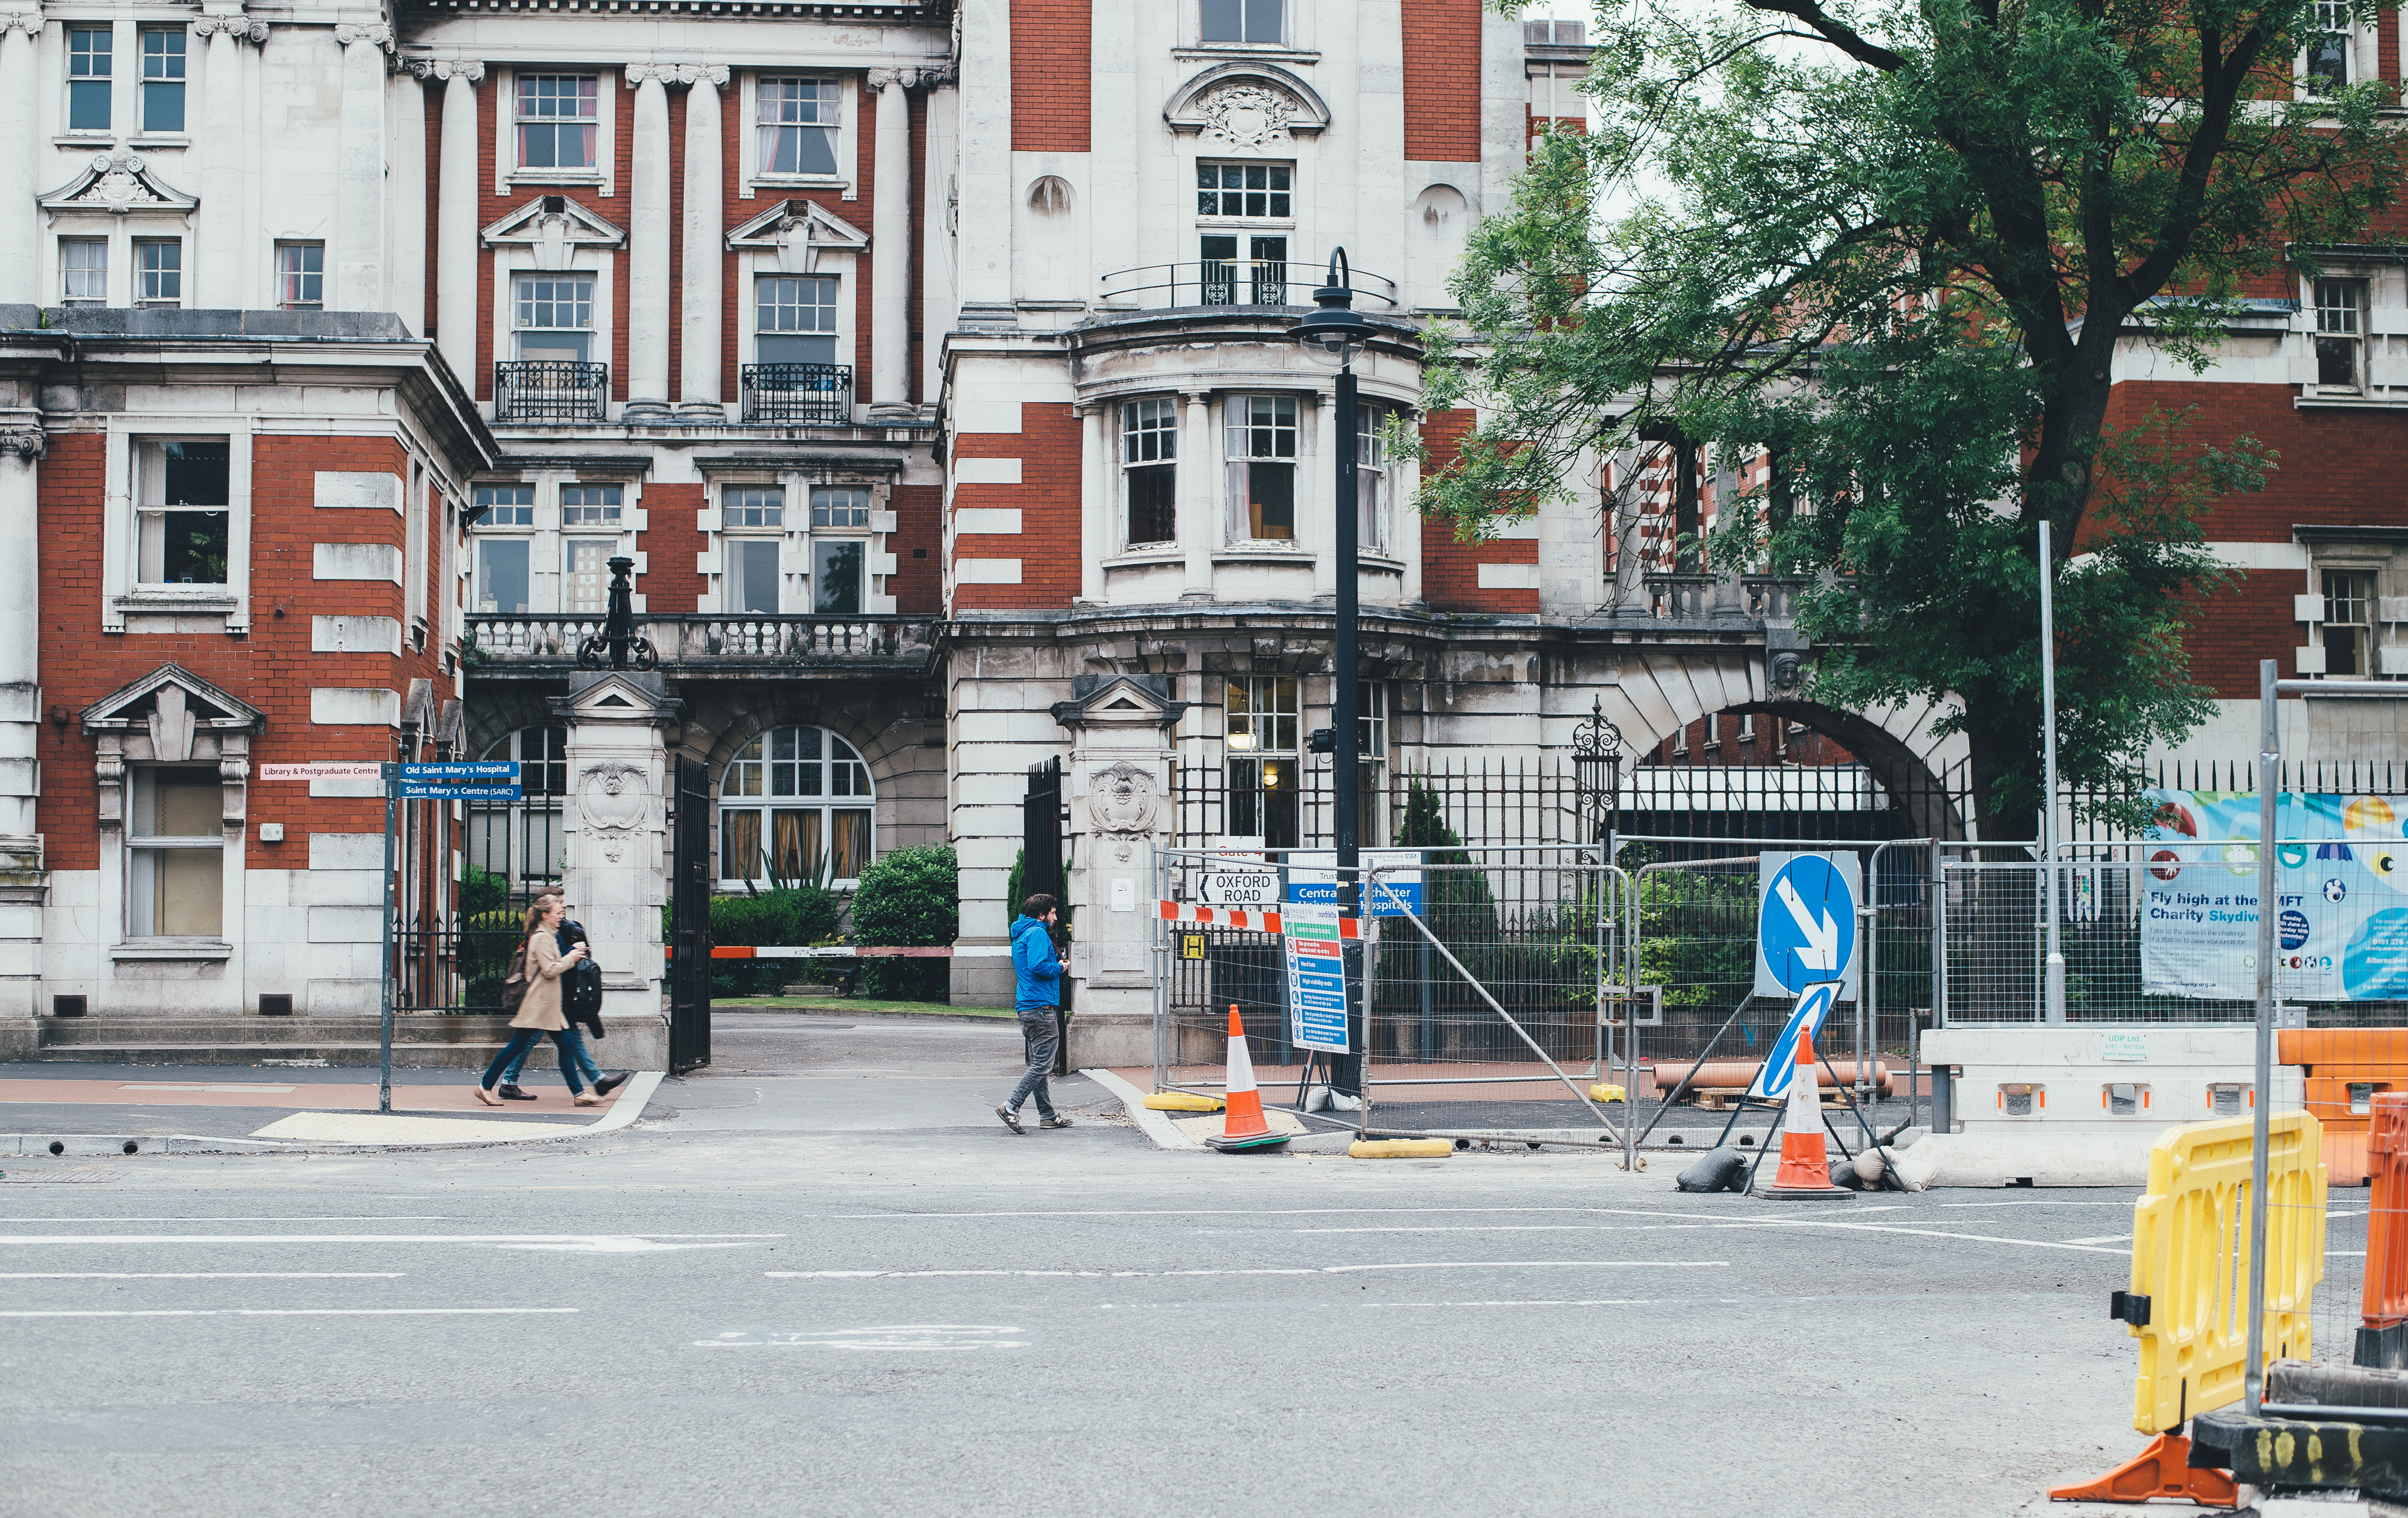
pedestrian, architecture, people, road, street, town, building, city, pavement, cityscape, downtown, transport, construction, vehicle, lane, infrastructure, town square, neighbourhood, urban area, residential area, human settlement